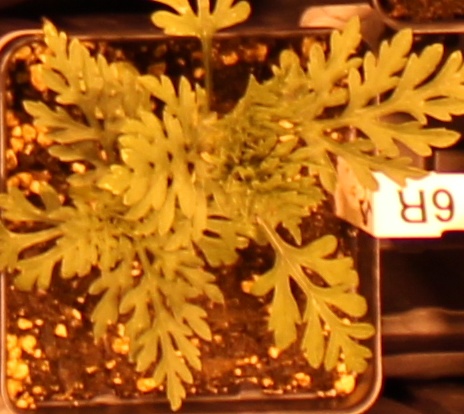
Label: Ragweed